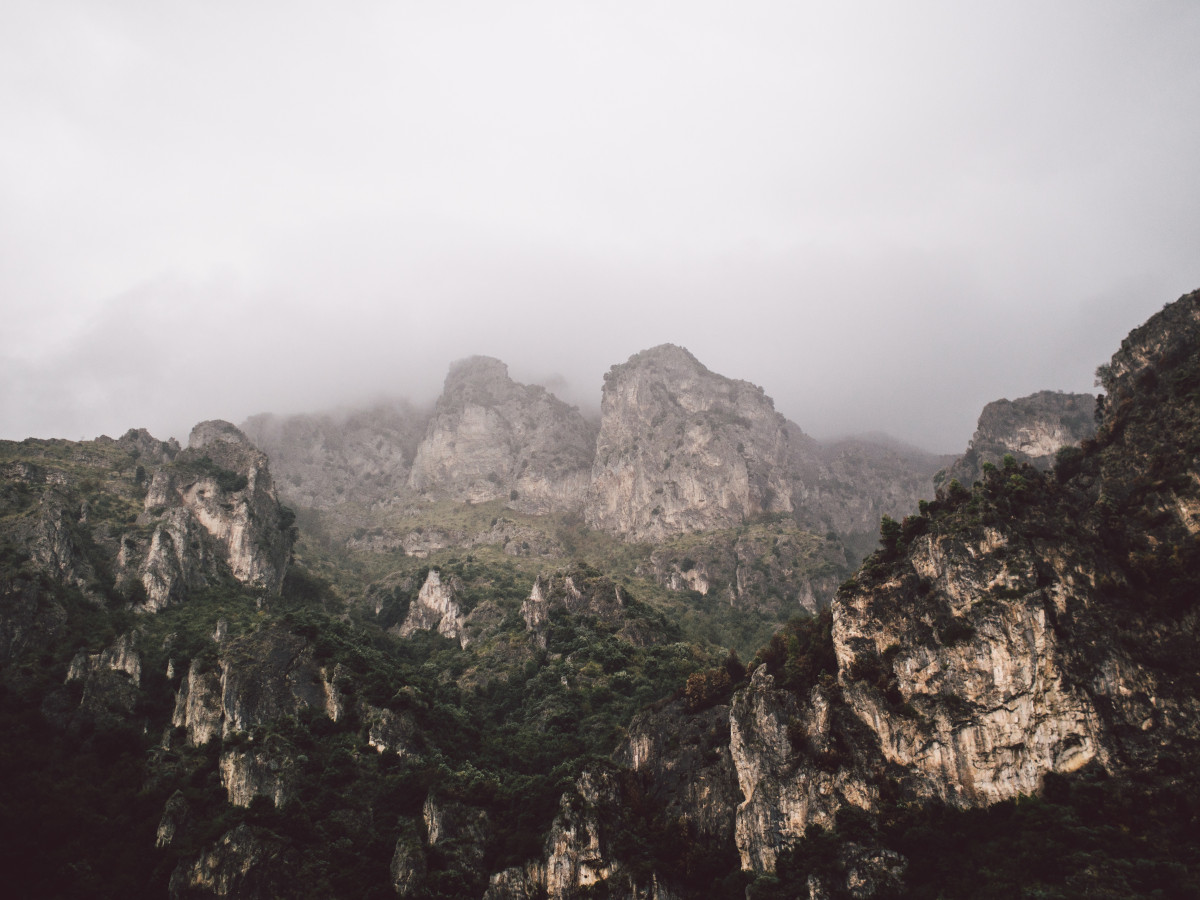
Tags: rock, fog, hill, mountain range, cliff, rocky, terrain, geology, plateau, landform, geographical feature, atmospheric phenomenon